VFA-143

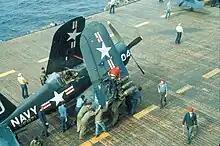
VF-871 F4U-4 aboard in 1952

VF-871, a reserve F4U-4 Corsair squadron based at NAS Alameda called to active duty on 20 July 1950. The squadron deployed twice during the Korean War, flying from the aircraft carriers from 31 May to 25 August 1951 and from 16 June 1952 to 6 February 1953. On 4 February 1953, the squadron was redesignated VF-123 and transitioned to the F9F-2 Panther. In April 1958 they transitioned to the F3H Demon and were redesignated VF-53.